Iain Lom

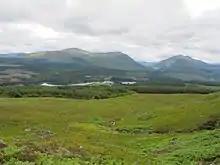
Looking down to Laggan Dam and Iain Lom's home at Allt a' Chaorainn.

His dates of birth and death are unknown, but we know that he was present at (and composed a song about) the 1645 Battle of Inverlochy as an adult, and the Treaty of Union (1707); this would presume a birthdate in the early-mid-1620s (if not earlier), and a death in the early 18th century. Most of the few details we have of his life are known from contemporary comments, and from his poetry.